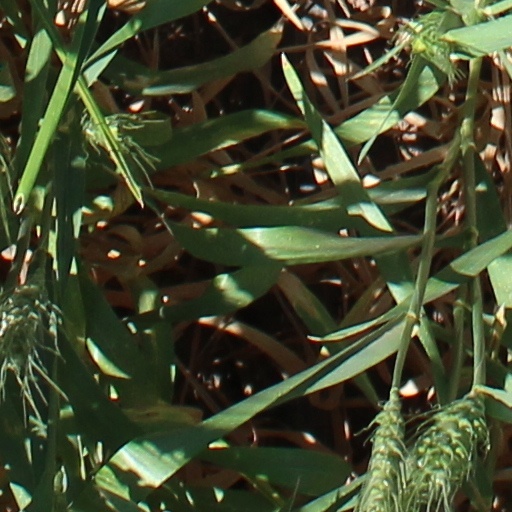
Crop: wheat